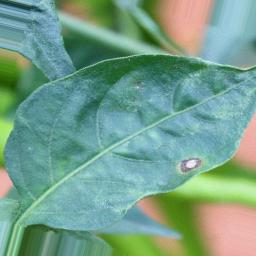
Label: cercospora